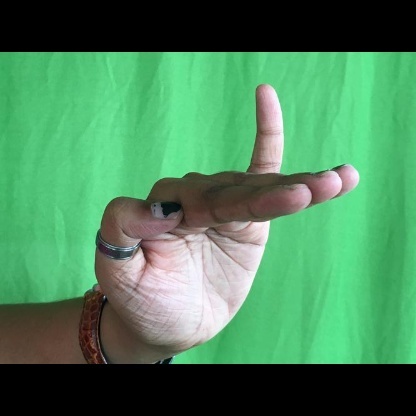
Mudra: Hamsapaksha